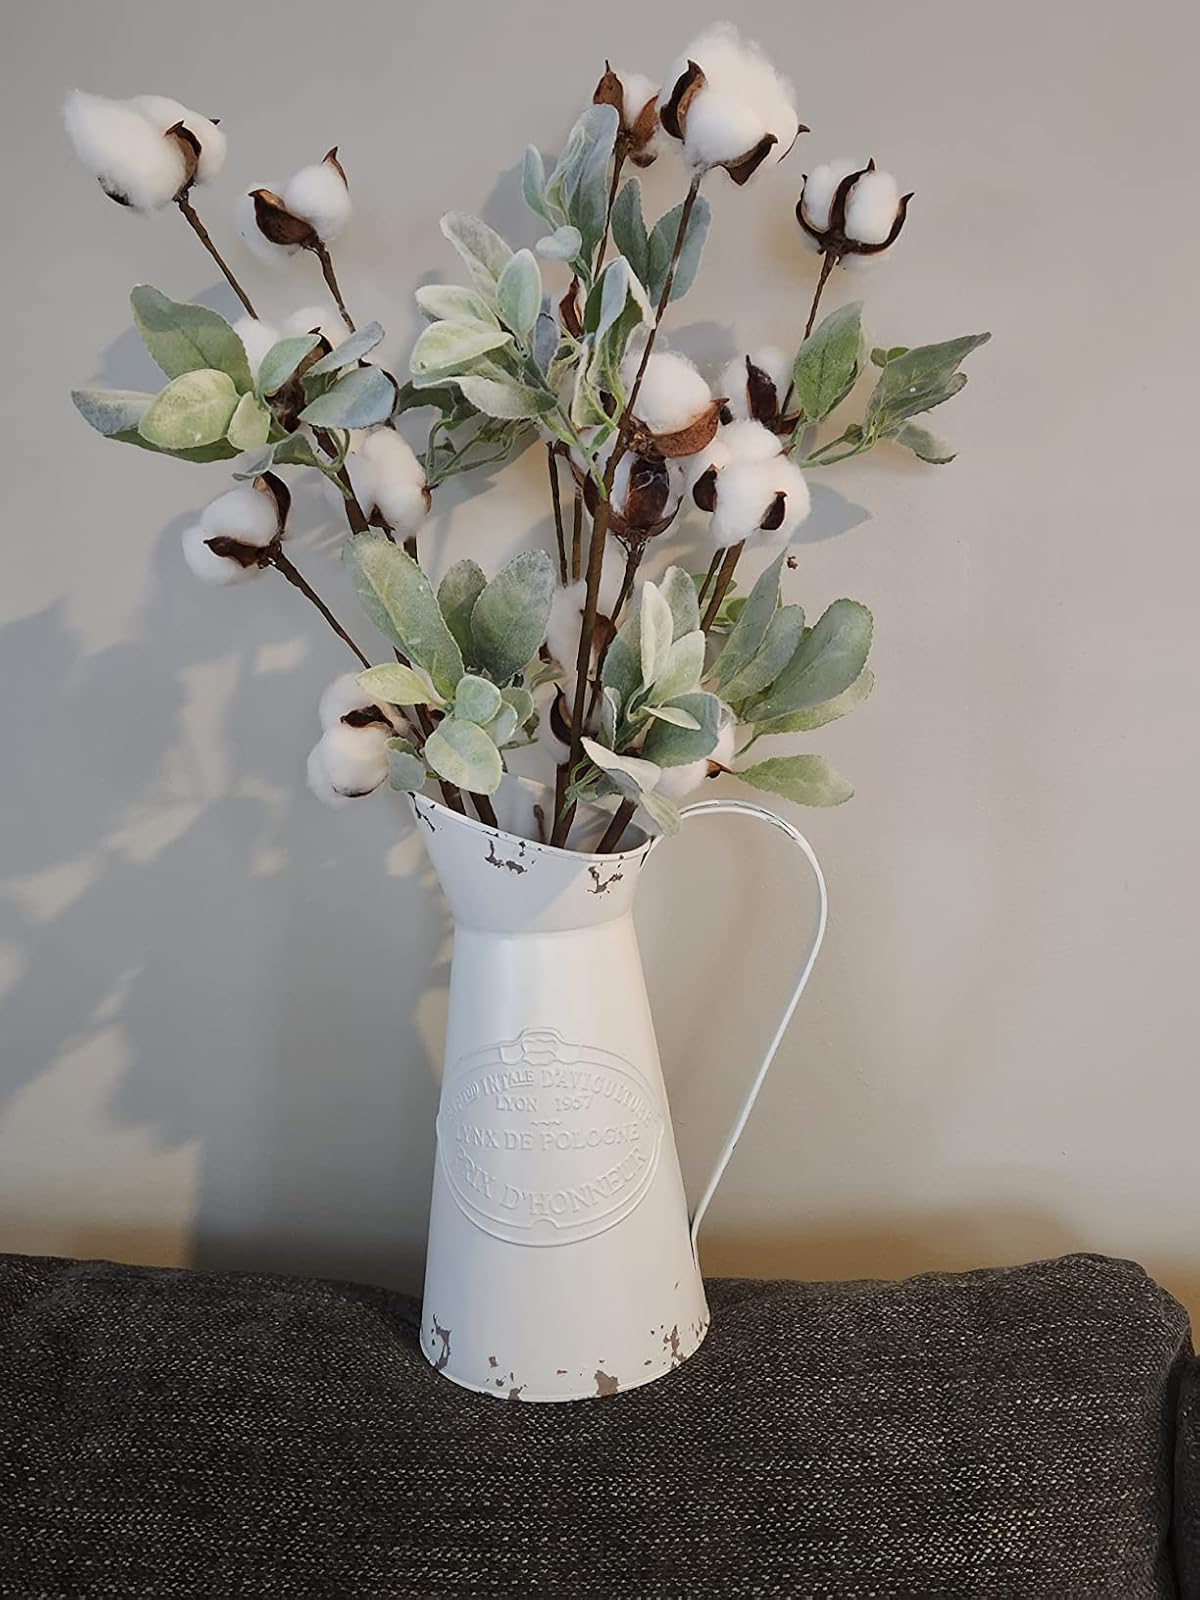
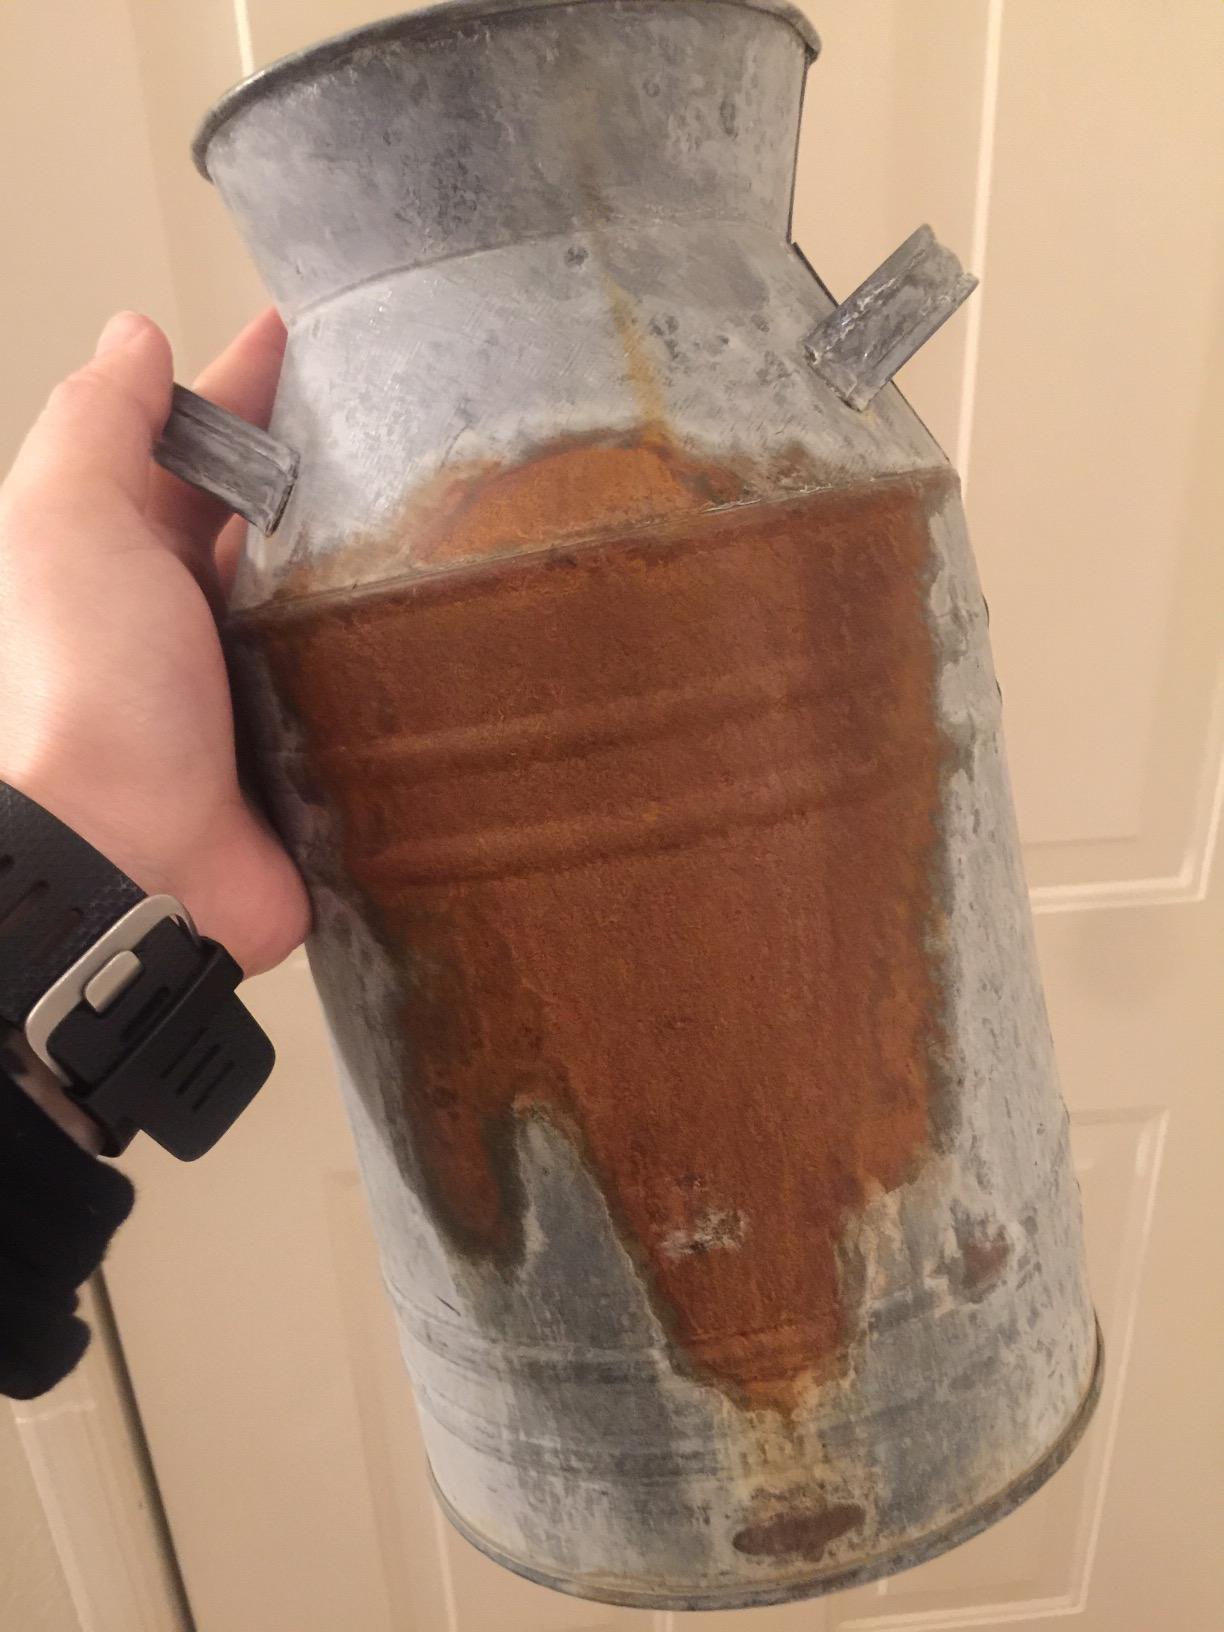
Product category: vase
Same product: no